Vlissingen Naval Base

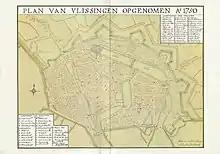
1750 map with dams for repairing the sea lock

The sea lock was a major technical challenge because of its proximity to the sea, and the very unstable underground. The foundations were repeatedly destroyed by movements in the ground, the naval shipworm and water rising up below the foundations. In 1744 the first sea-lock became defunct.